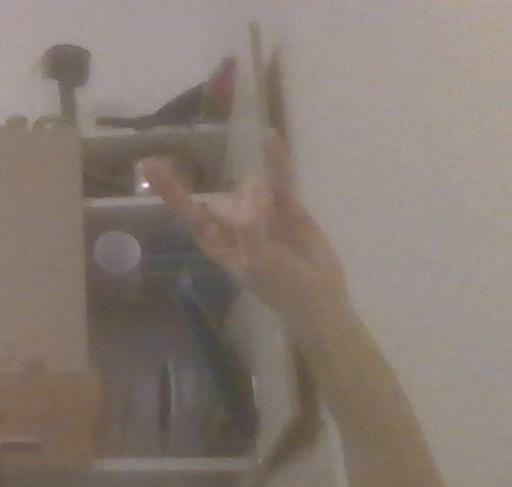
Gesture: rock